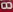
Number: 8